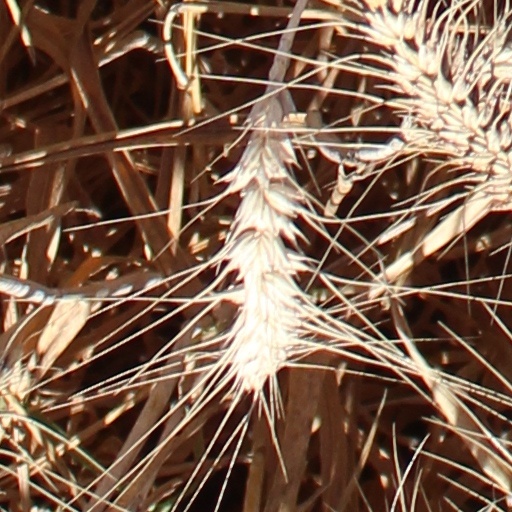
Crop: wheat